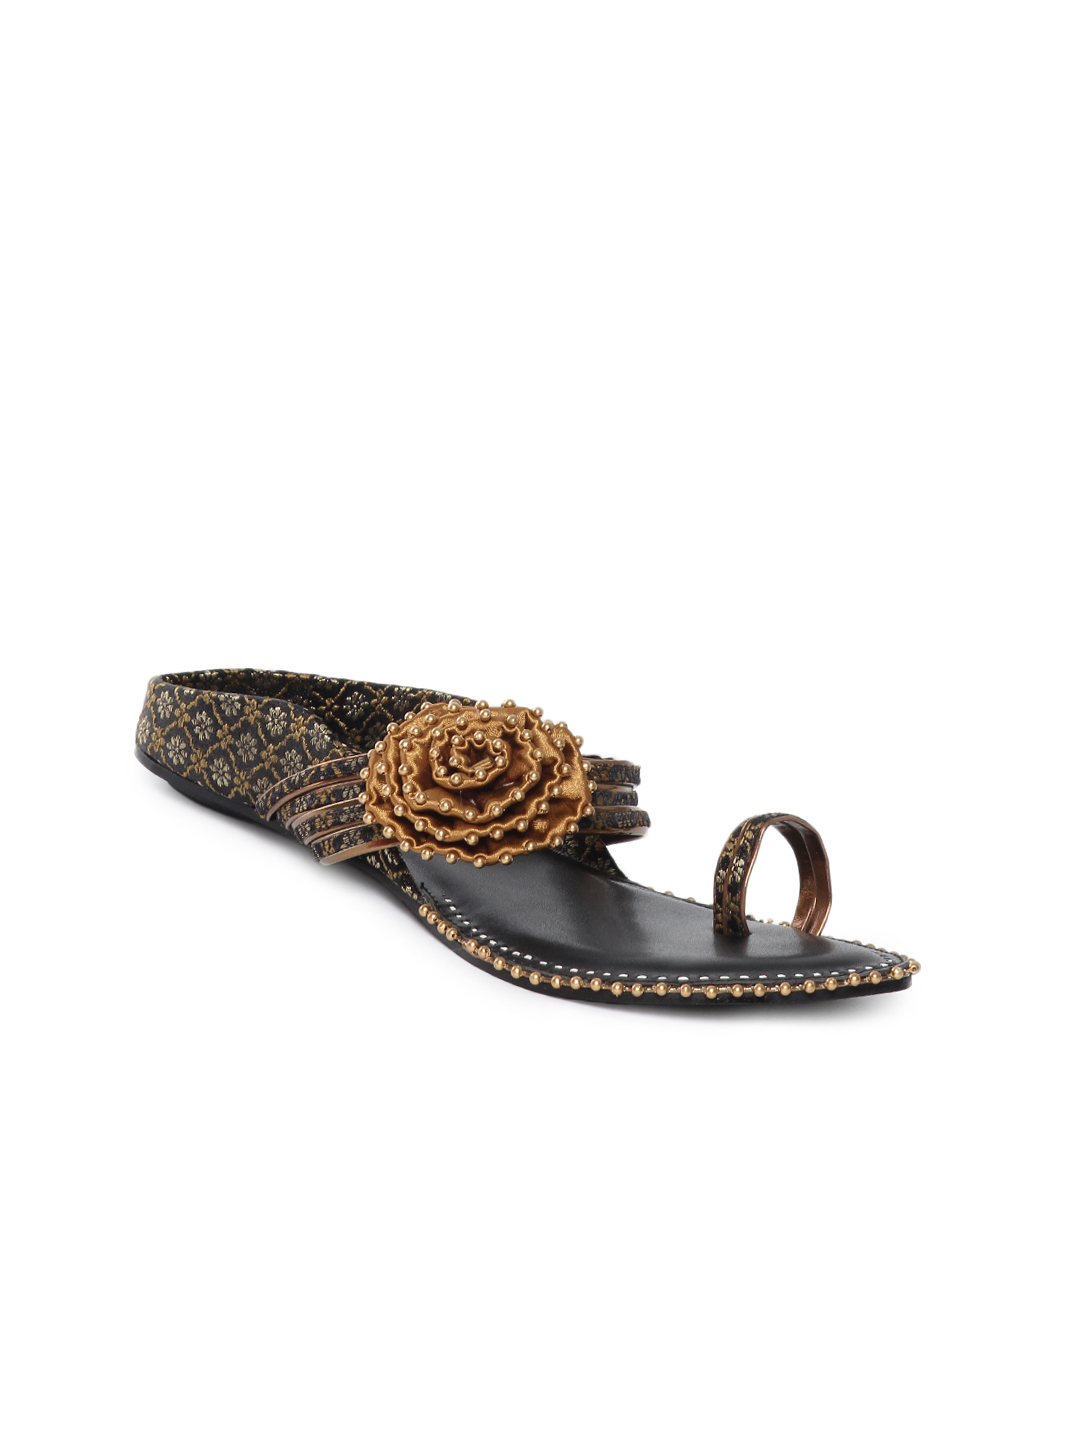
HM Women Black Sandals
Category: Footwear / Shoes / Flats
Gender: Women
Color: Black
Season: Winter 2012
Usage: Casual